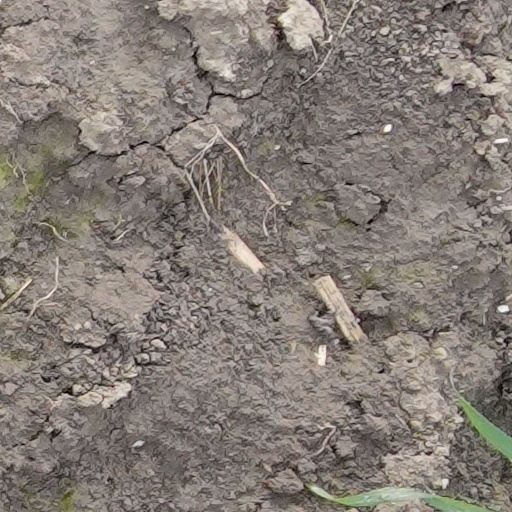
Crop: wheat